The Man Who Laughs (1928 film)

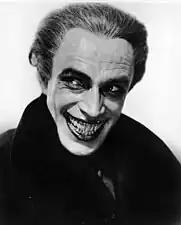
Conrad Veidt as Gwynplaine.

Following the success of Universal Pictures's 1923 adaptation of Victor Hugo's "The Hunchback of Notre-Dame", the company was eager to release another film starring Lon Chaney. A treatment adapting "The Phantom of the Opera" was prepared, but rejected by the Universal executives. In its place, Chaney was offered the lead in a film version of Hugo's "The Man Who Laughs", to be produced under its French title ("L'Homme Qui Rit") out of perceived similarity to "Les Misérables". "The Man Who Laughs", published in 1869, had been subject to significant criticism in both England and France, and was one of Hugo's least successful novels, but it had been filmed twice before. Pathé had produced "L'Homme qui rit" in France in 1908, and the Austrian film company Olympic-Film released a low-budget German version in 1921 as "Das grinsende Gesicht".